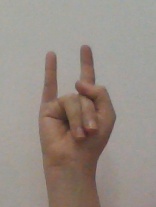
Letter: la